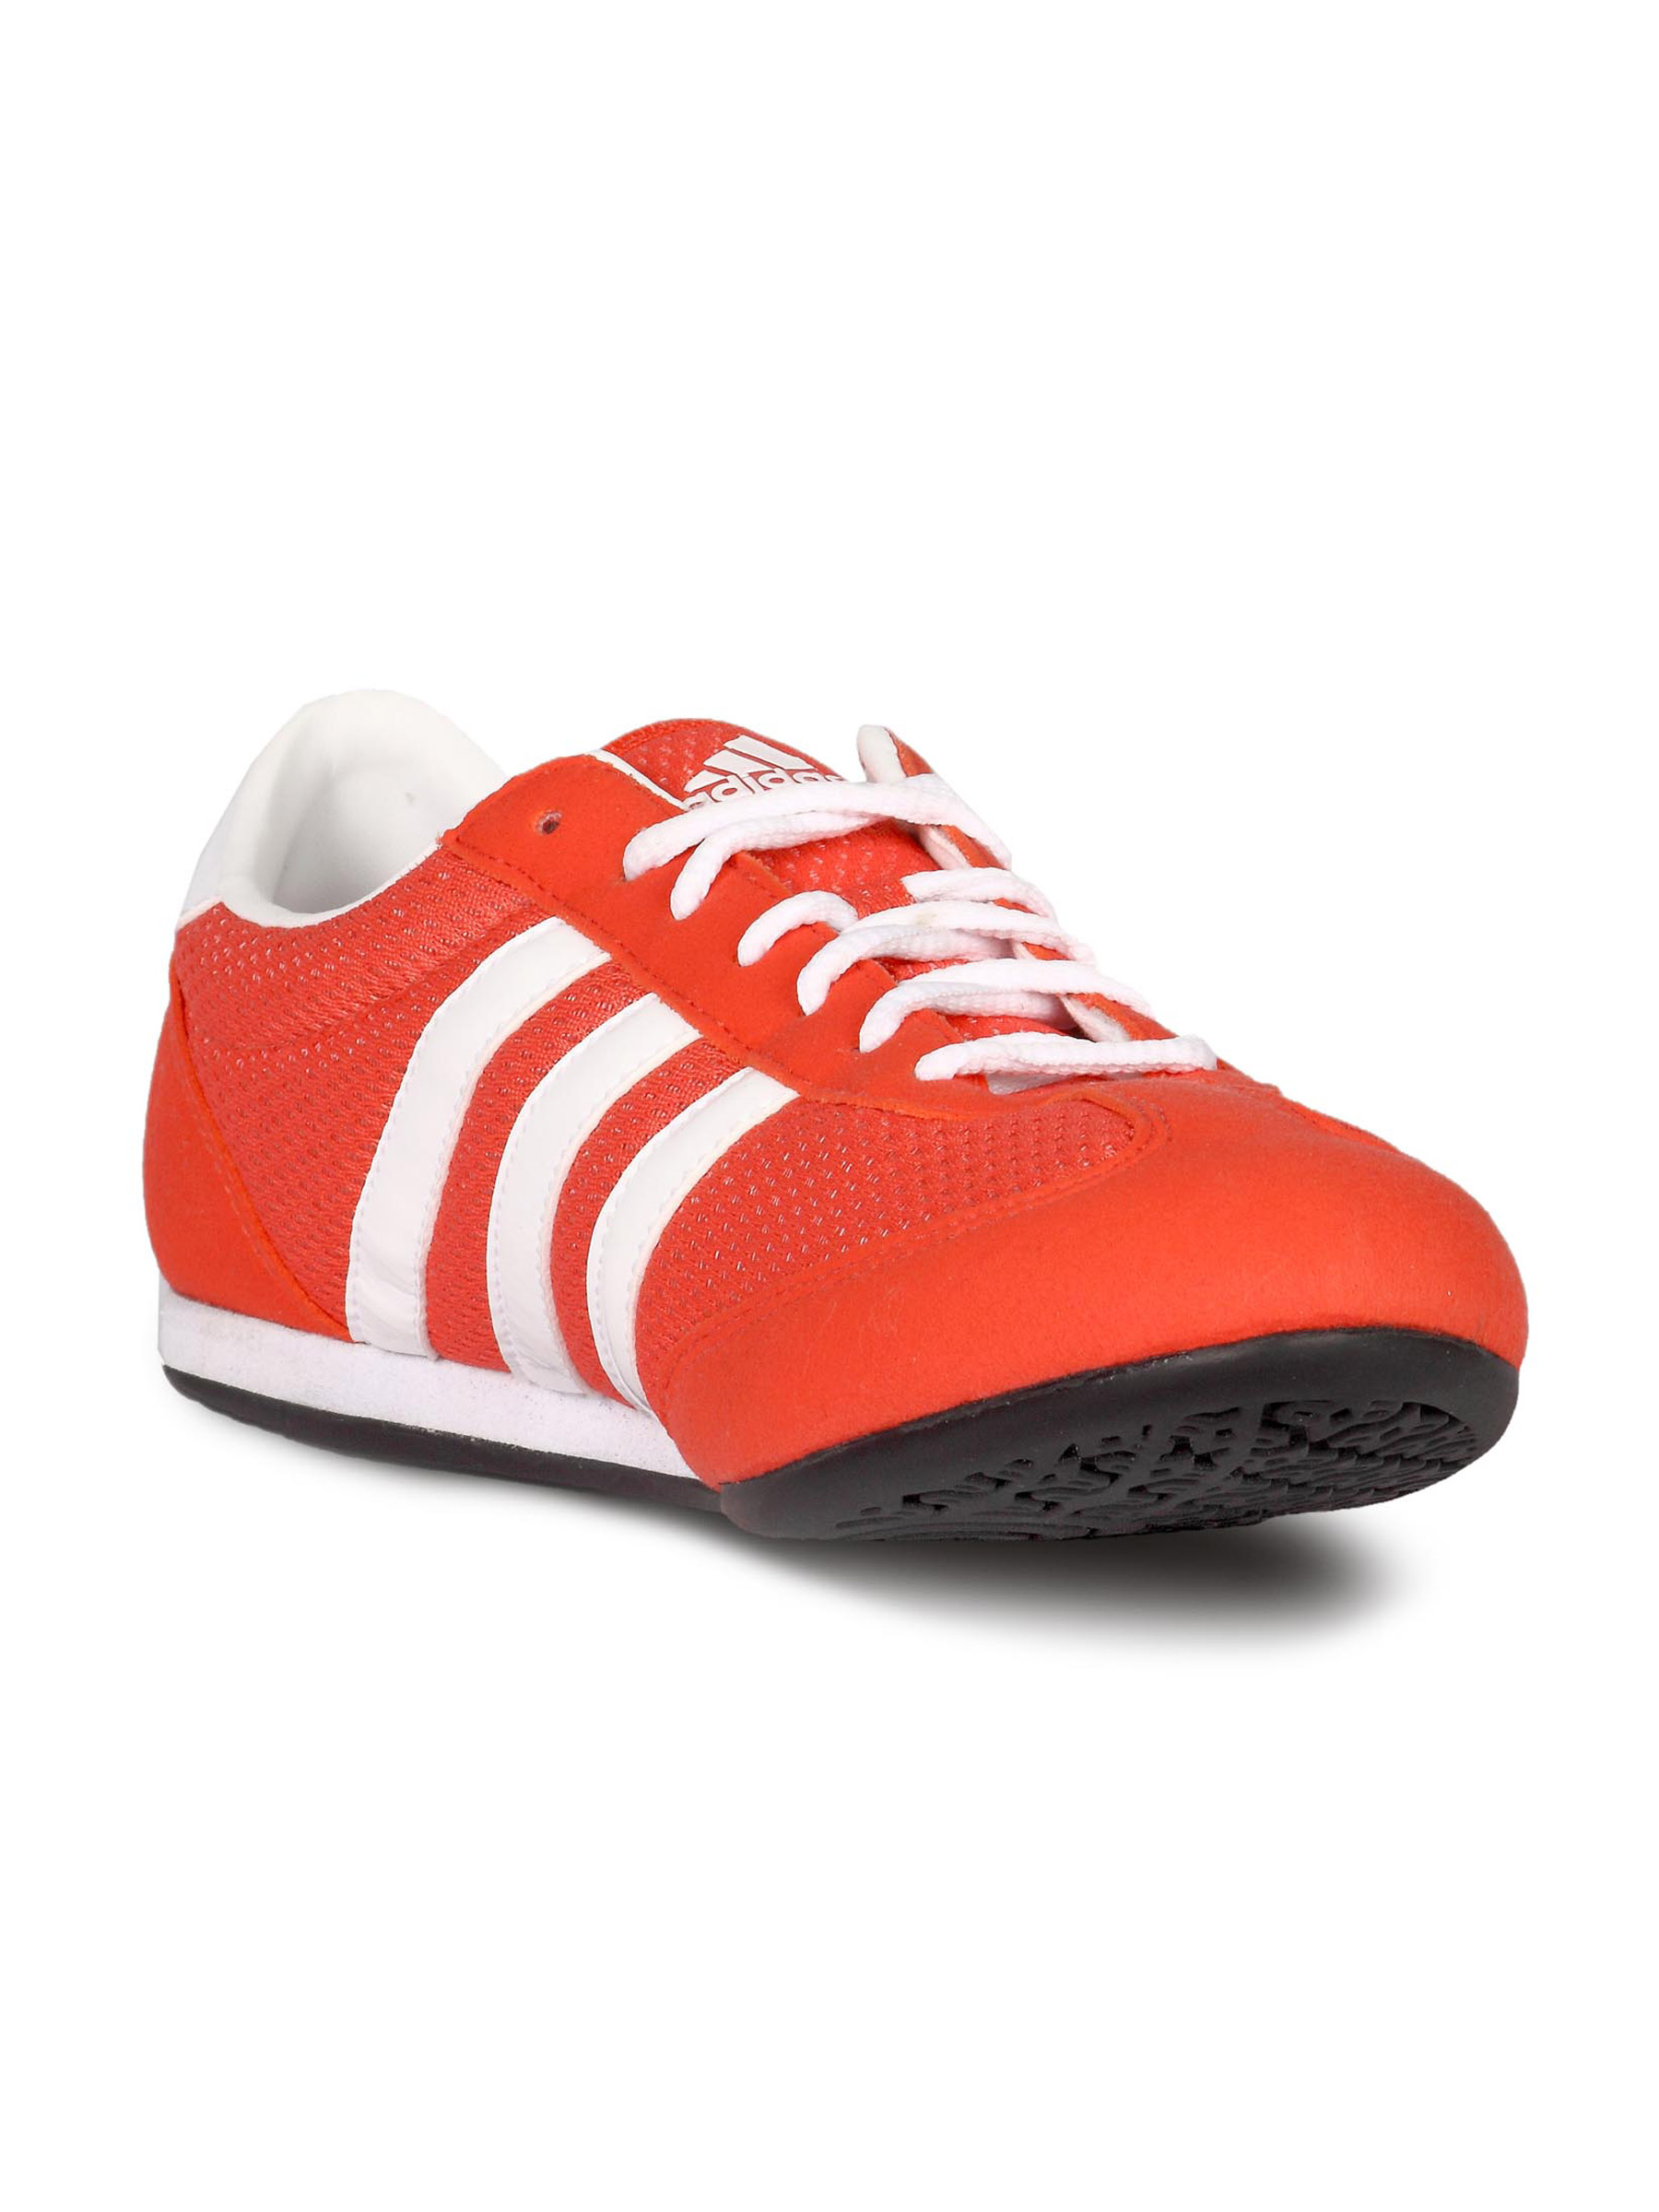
ADIDAS Women Adi Light Red White Shoe
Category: Footwear / Shoes / Sports Shoes
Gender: Women
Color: Red
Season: Fall 2010
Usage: Sports